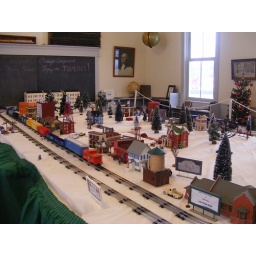
Today I seen this nice train display in a old school house thank to a friend that told me